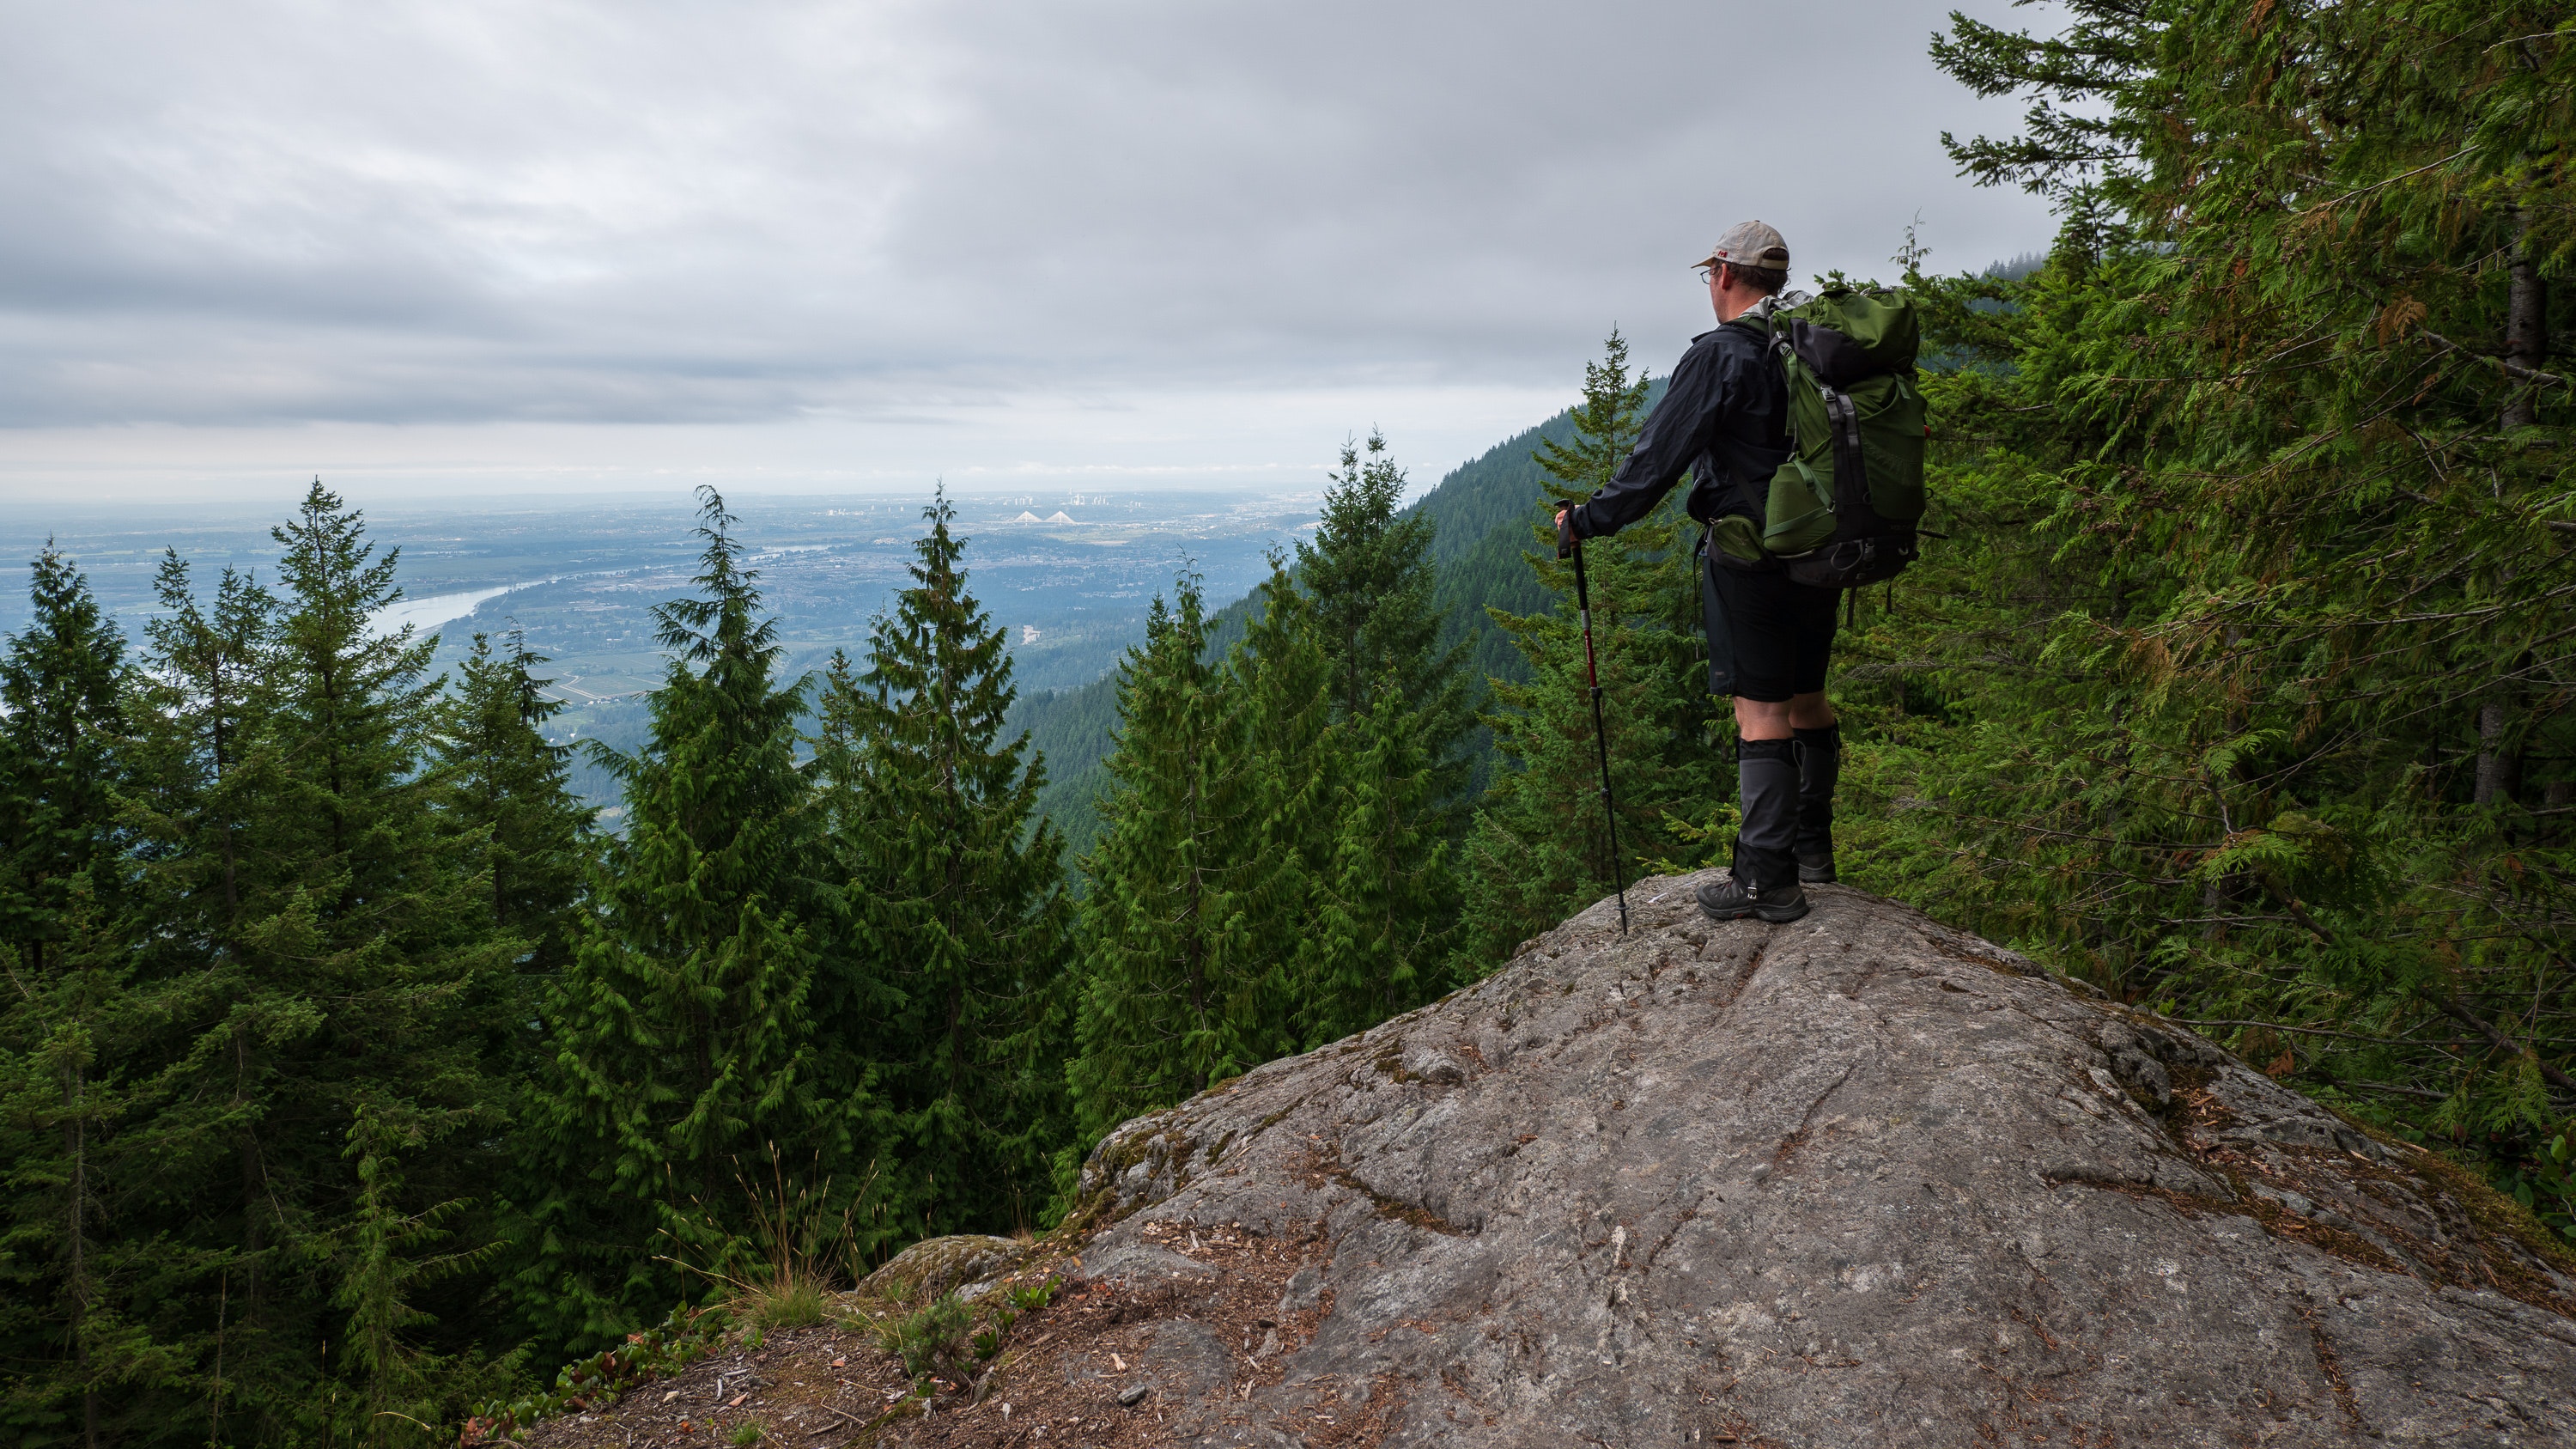
wilderness, mountain, tree, ridge, trail, adventure, forest, recreation, hiking, national park, fell, hiking equipment, terrain, old growth forest, backpacking, plant, American larch, hill, lodgepole pine, path, lake, walking, temperate coniferous forest, road, pine family, spruce fir forest